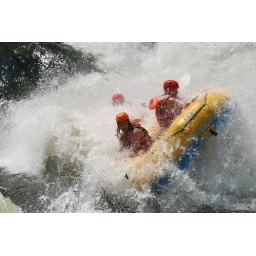
I'm at the back in the blue t-shirt and white helmet